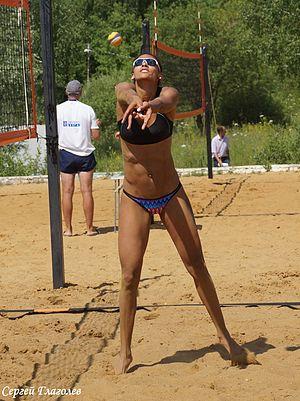
Judith-Flores Ialovaïa est une joueuse de volley-ball russe née le 9 juin 1987 à Riazan.